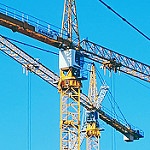
Label: non_damage_buildings_street